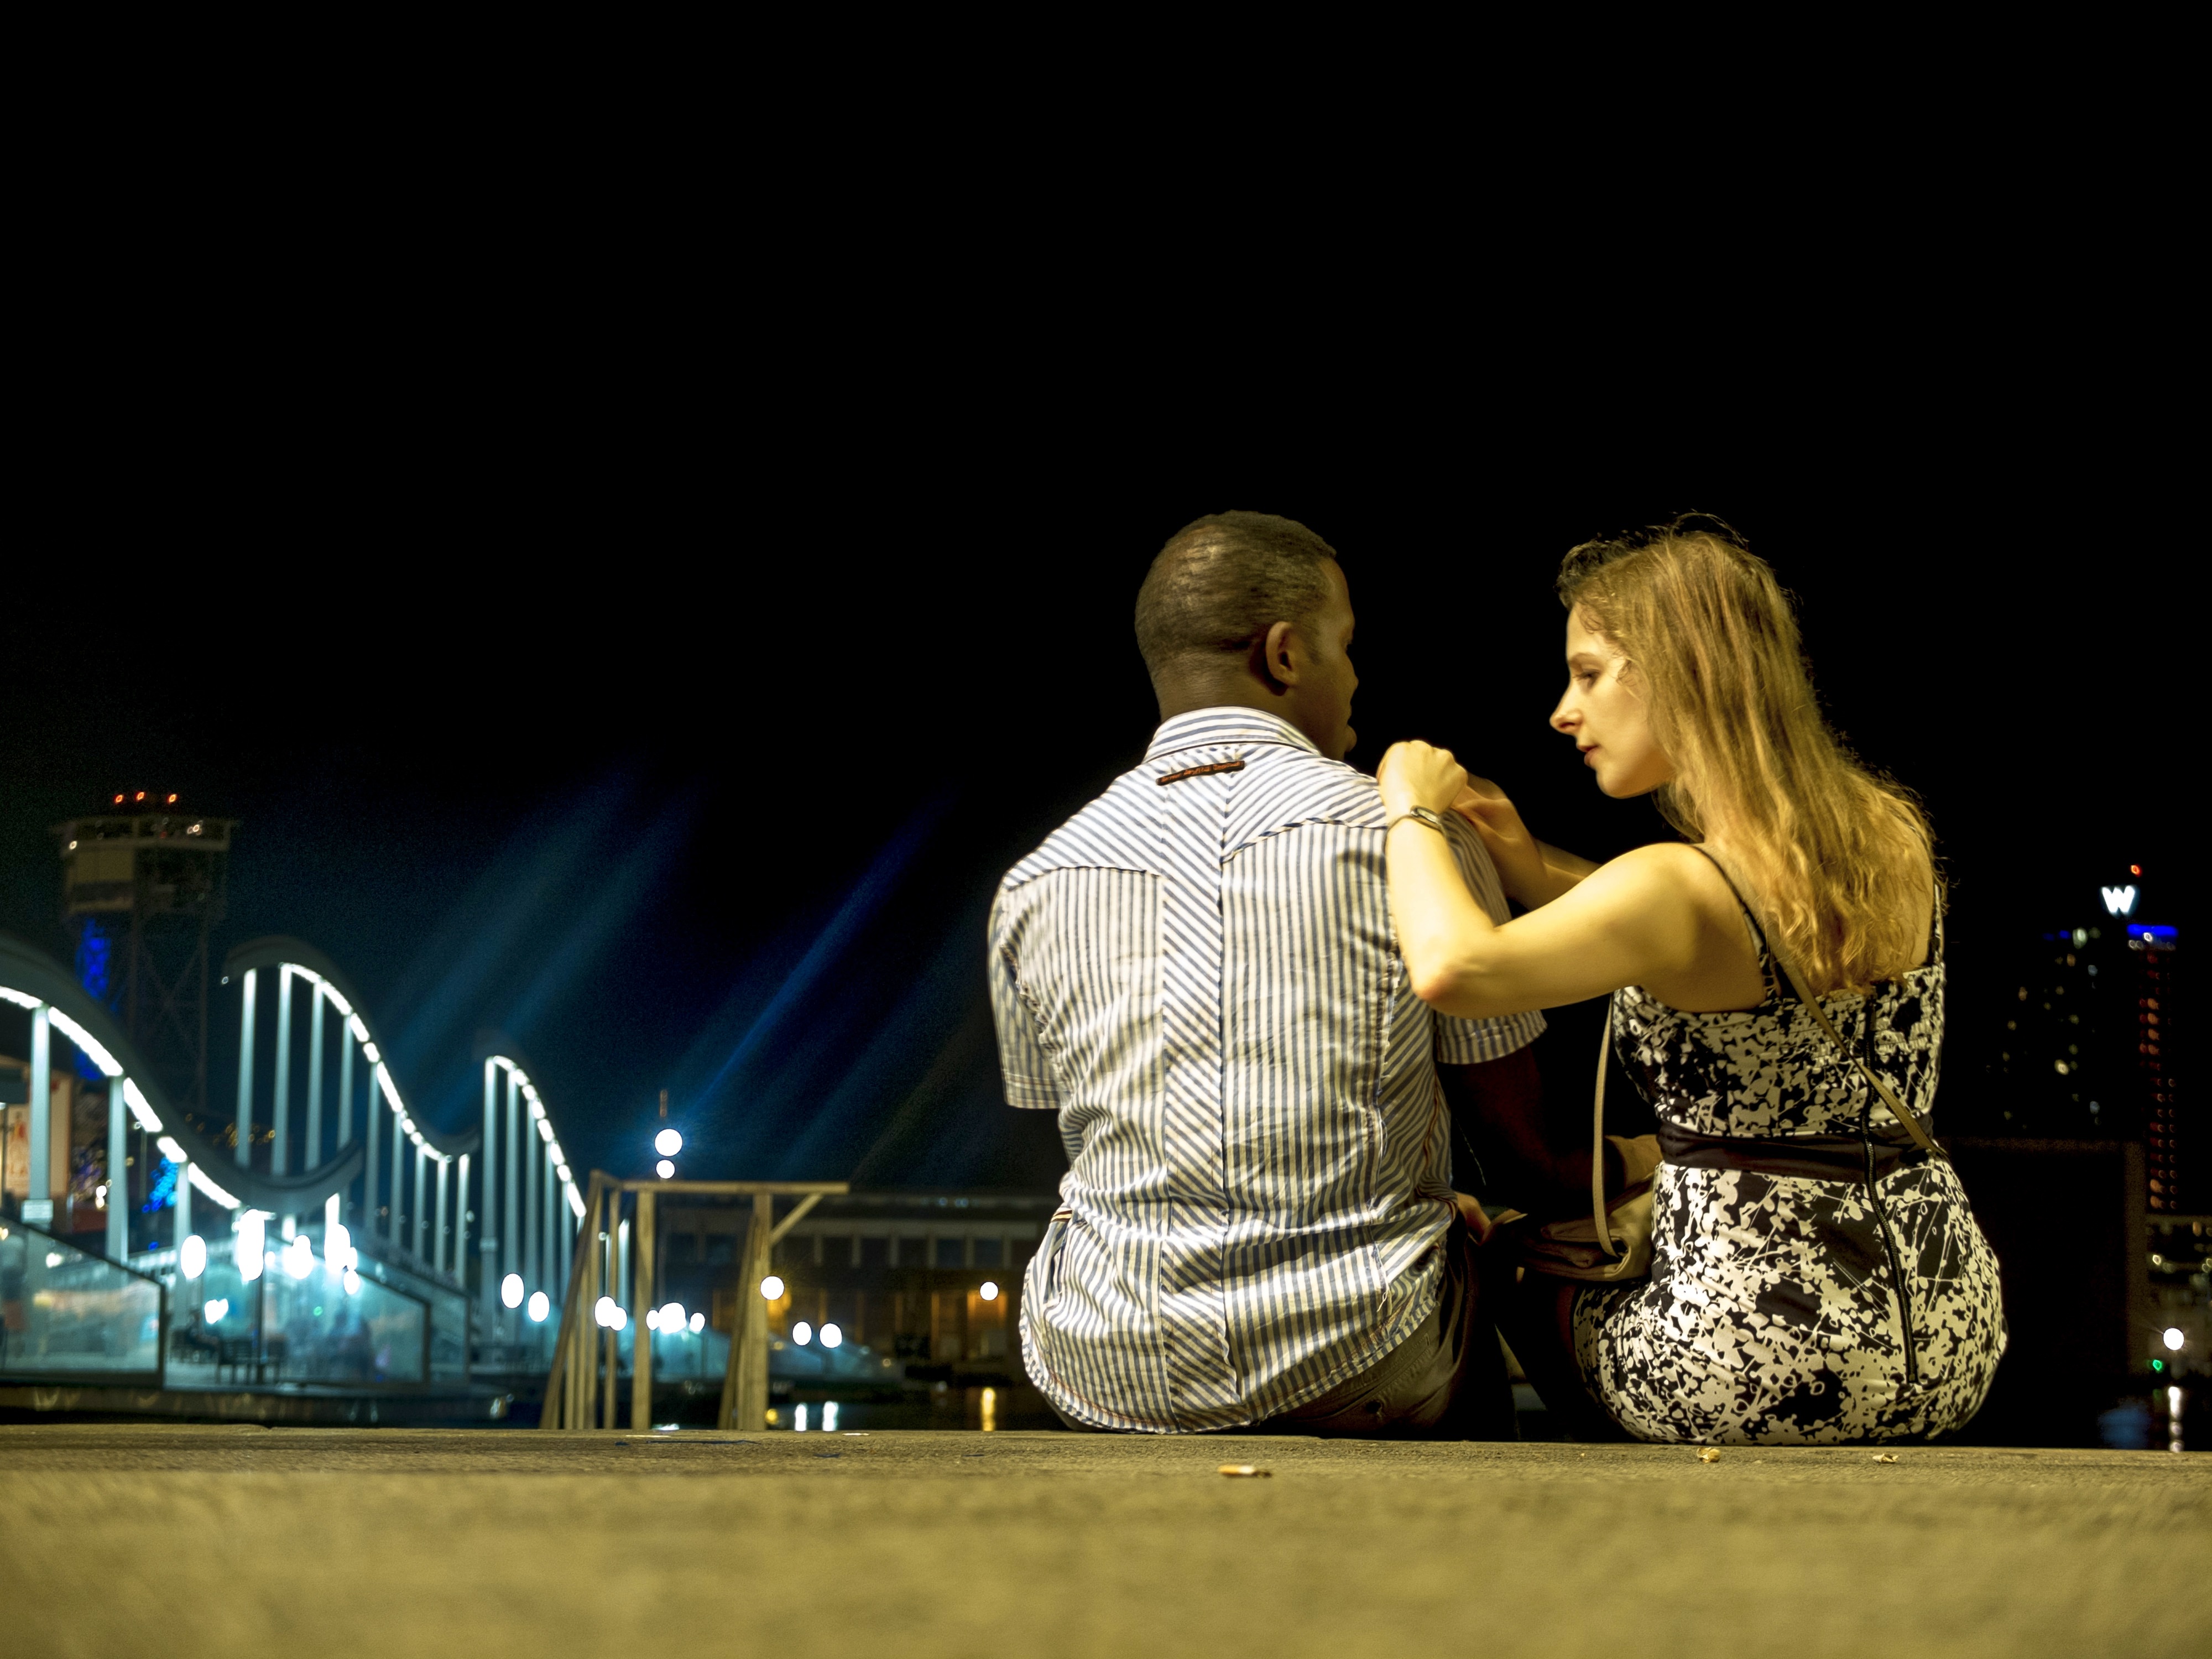
man, person, music, people, girl, woman, night, boy, male, female, love, young, sitting, couple, friendship, together, barcelona, performance art, stage, friends, talking, performance, performing arts, women friends, boy and girl, musical theatre